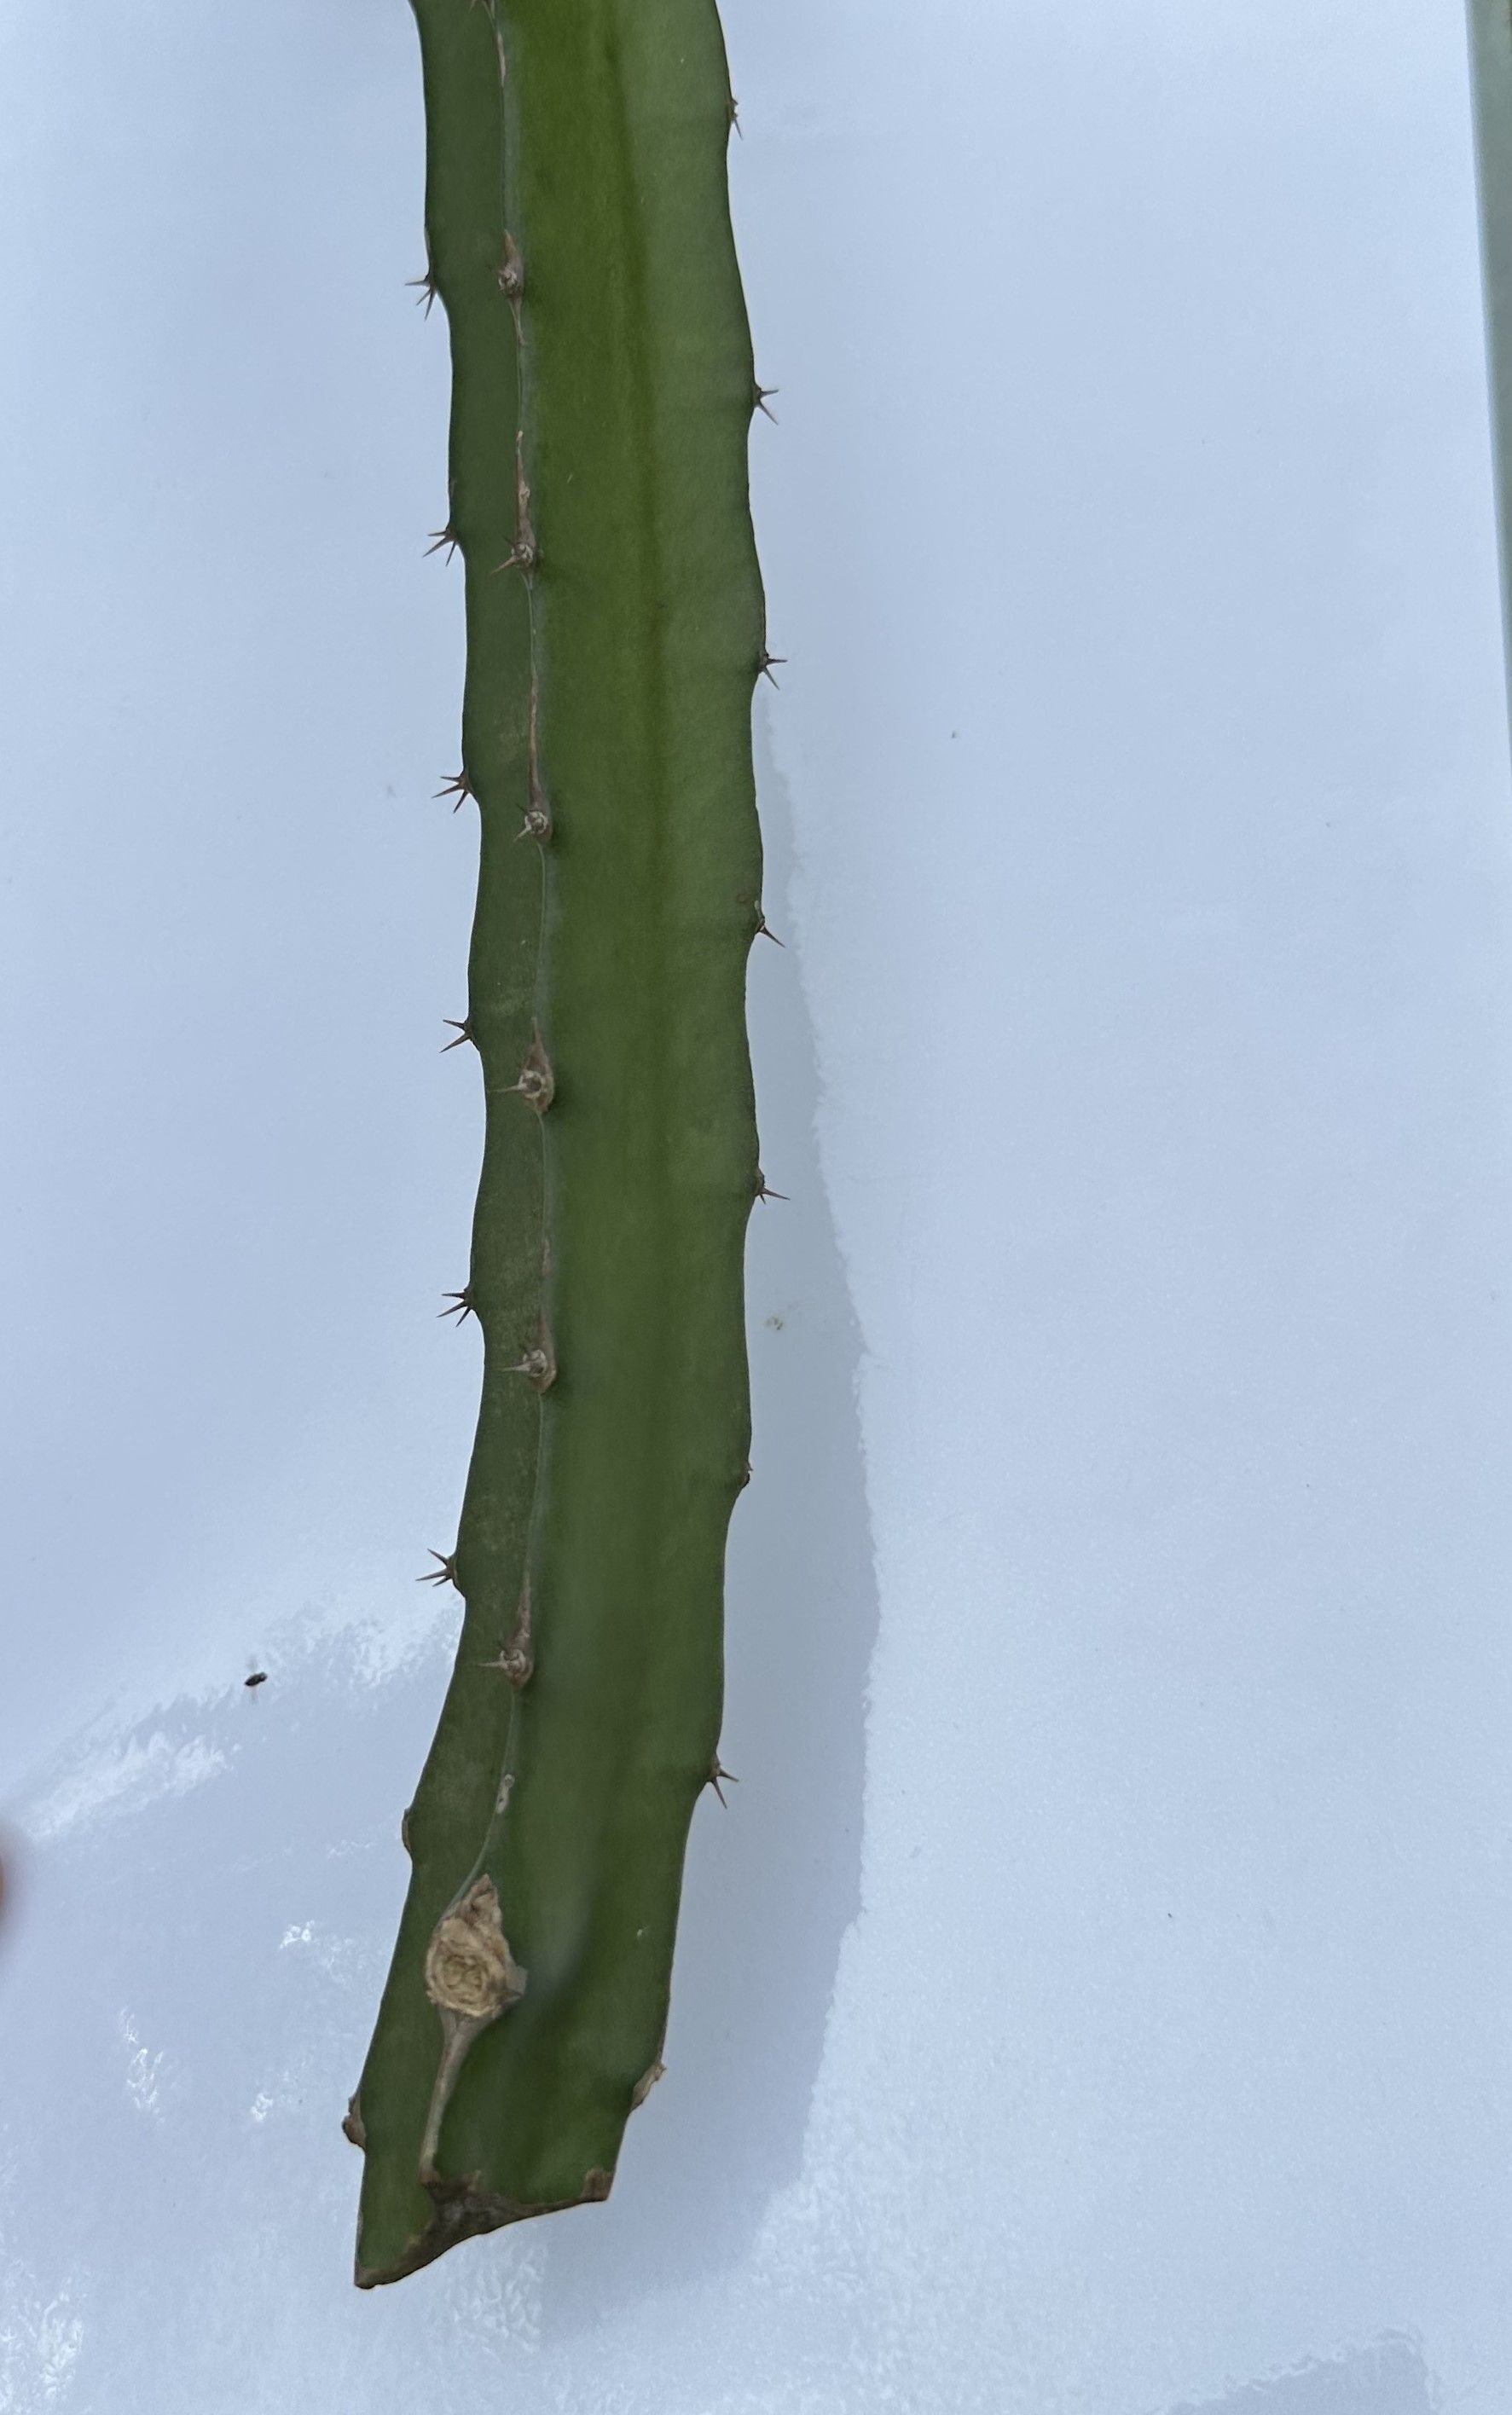
Label: Good leaf